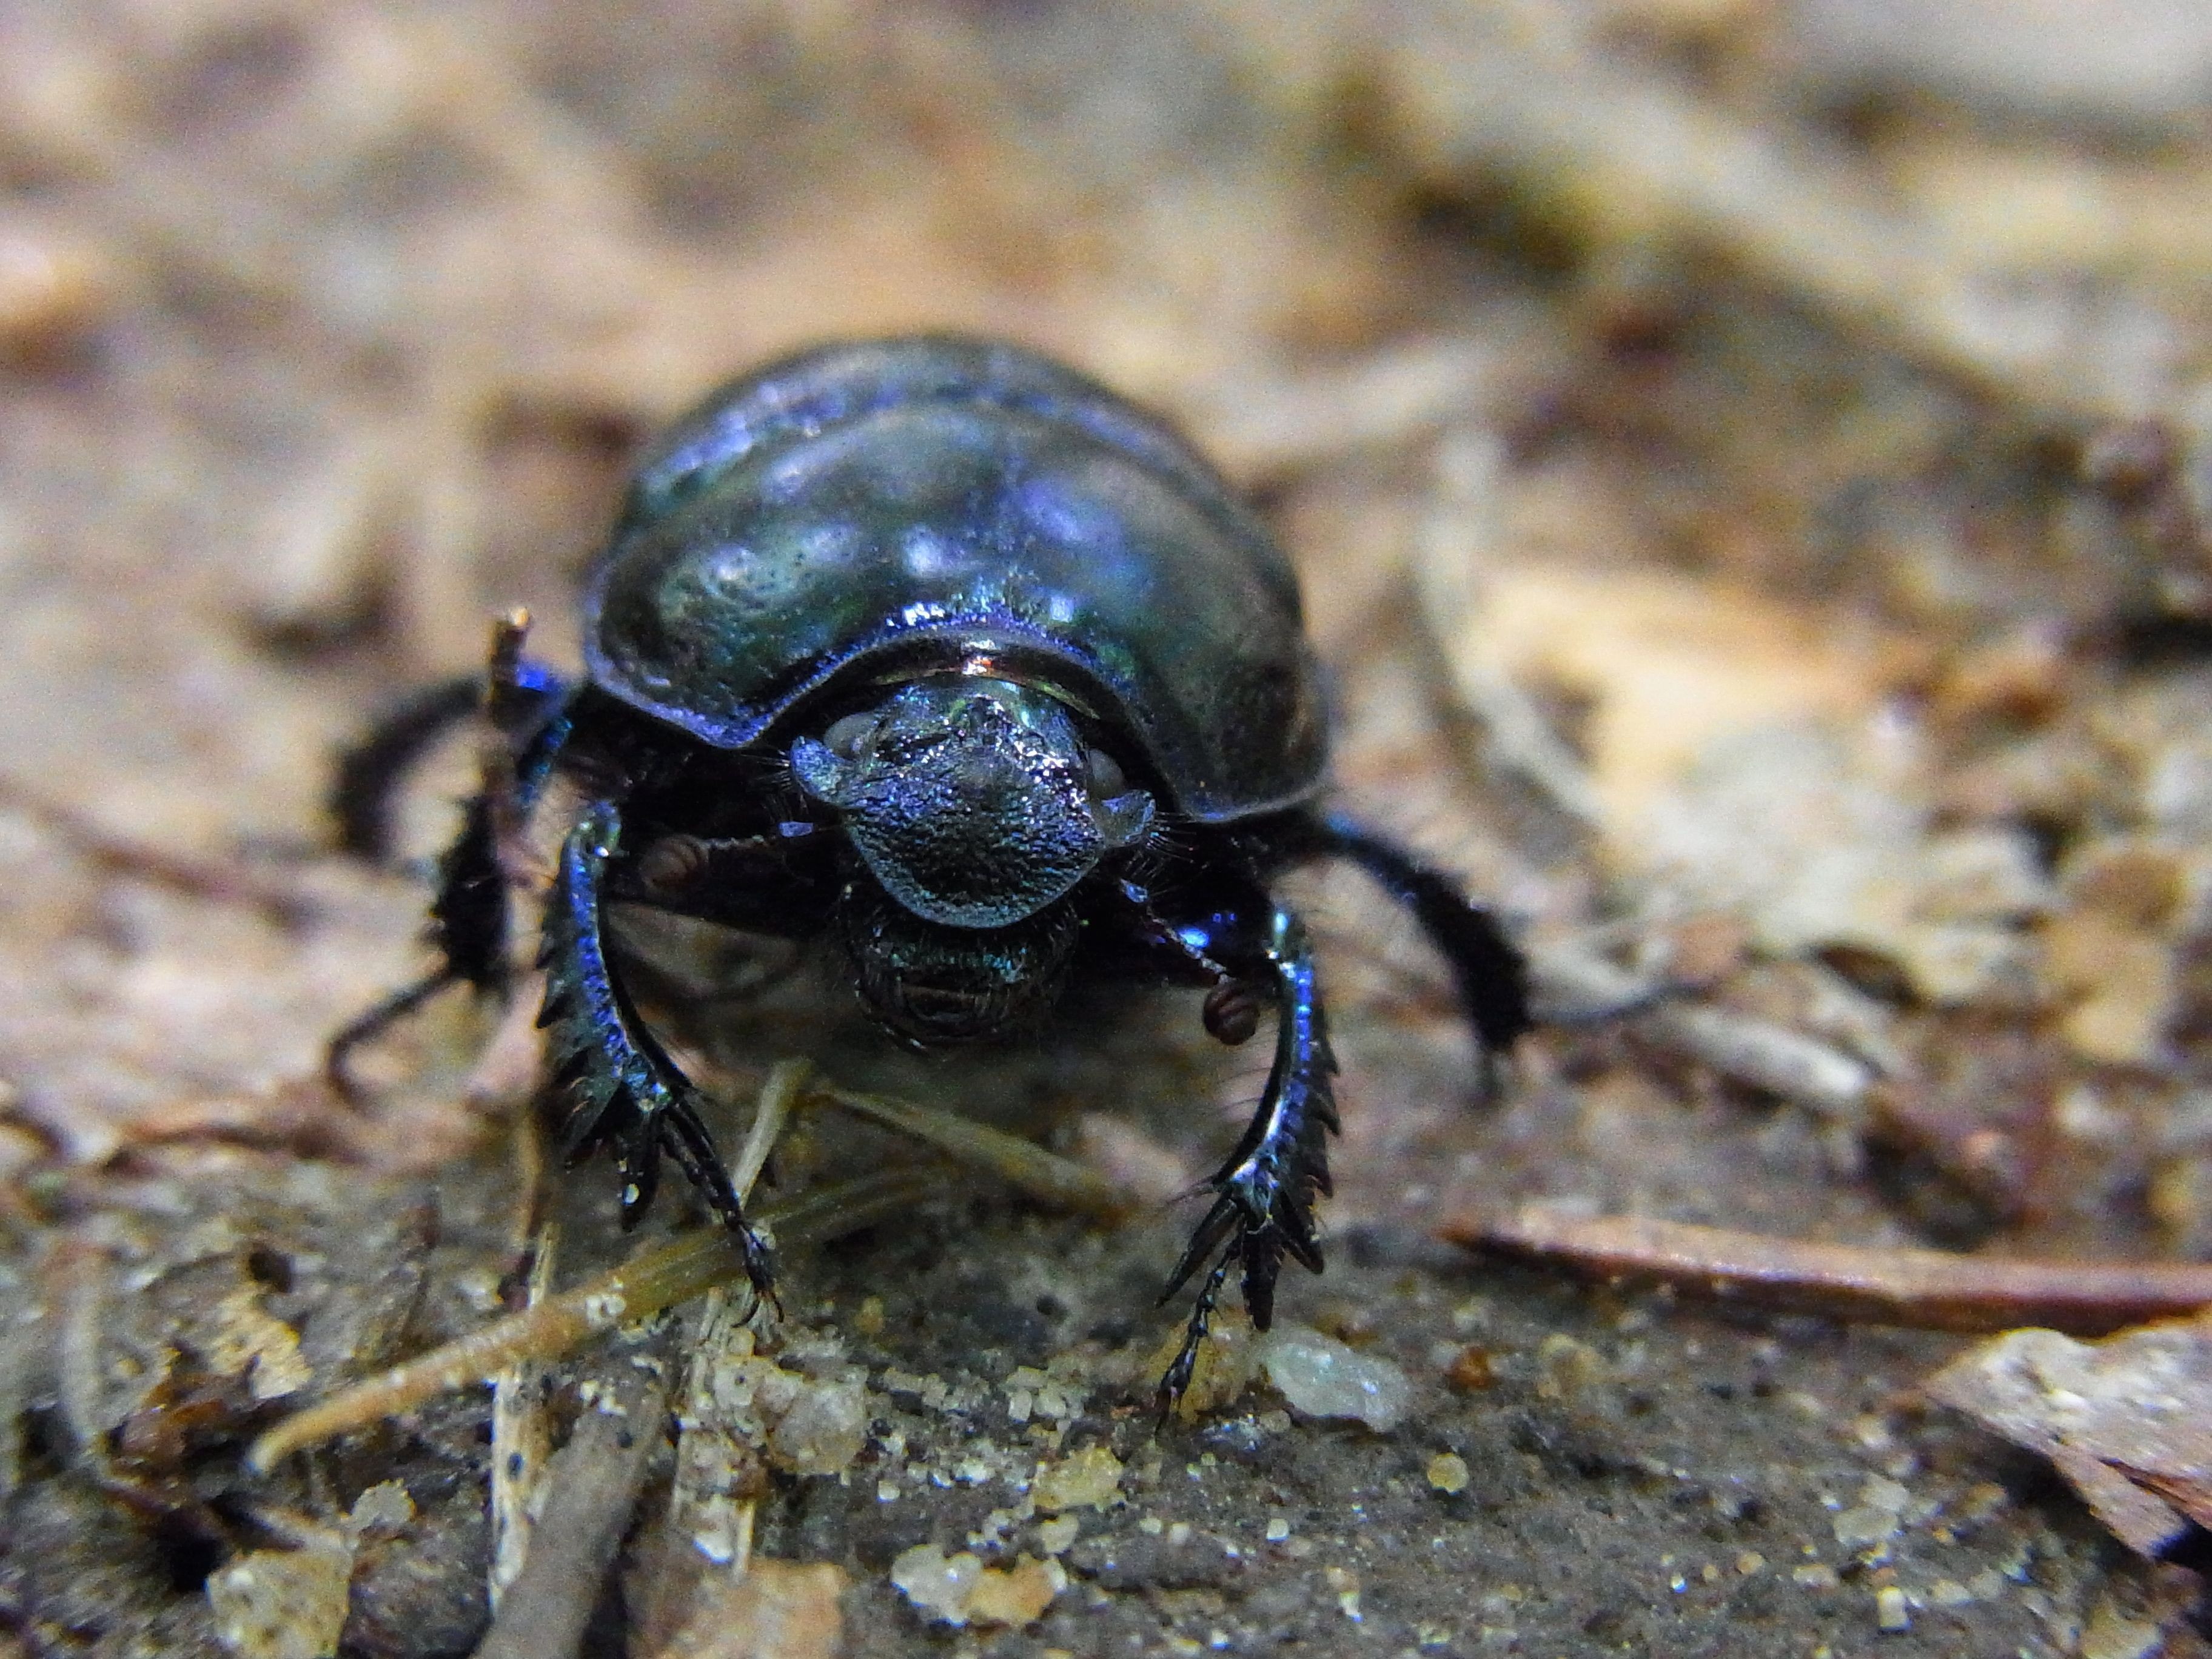
nature, forest, photography, animal, wildlife, insect, fauna, invertebrate, close up, beetle, macro photography, arthropod, ground beetle, anoplotrupes stercorosus, forest dung beetle, leaf beetle, dung beetle, scarabs, japanese rhinoceros beetle